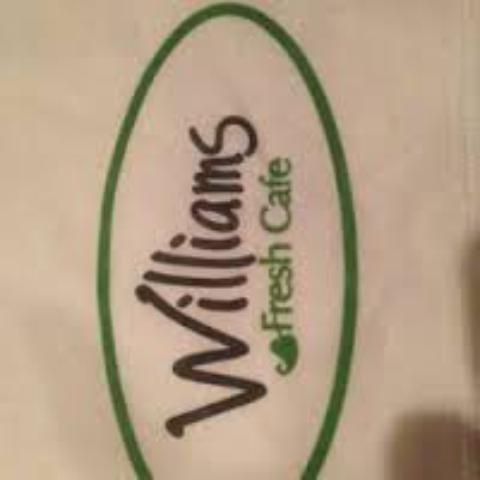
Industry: Food